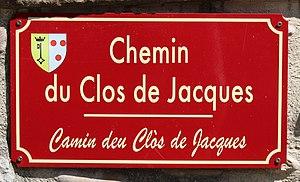
Bonnefont est une commune française située dans le département des Hautes-Pyrénées, en région Occitanie.